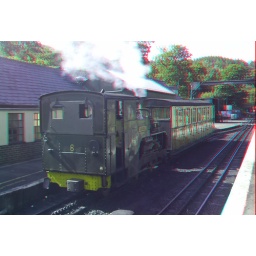
Steam Locomotive Snowdon Mountain railway Llanberis in anaglyph 3D stereo red cyan glasses to view